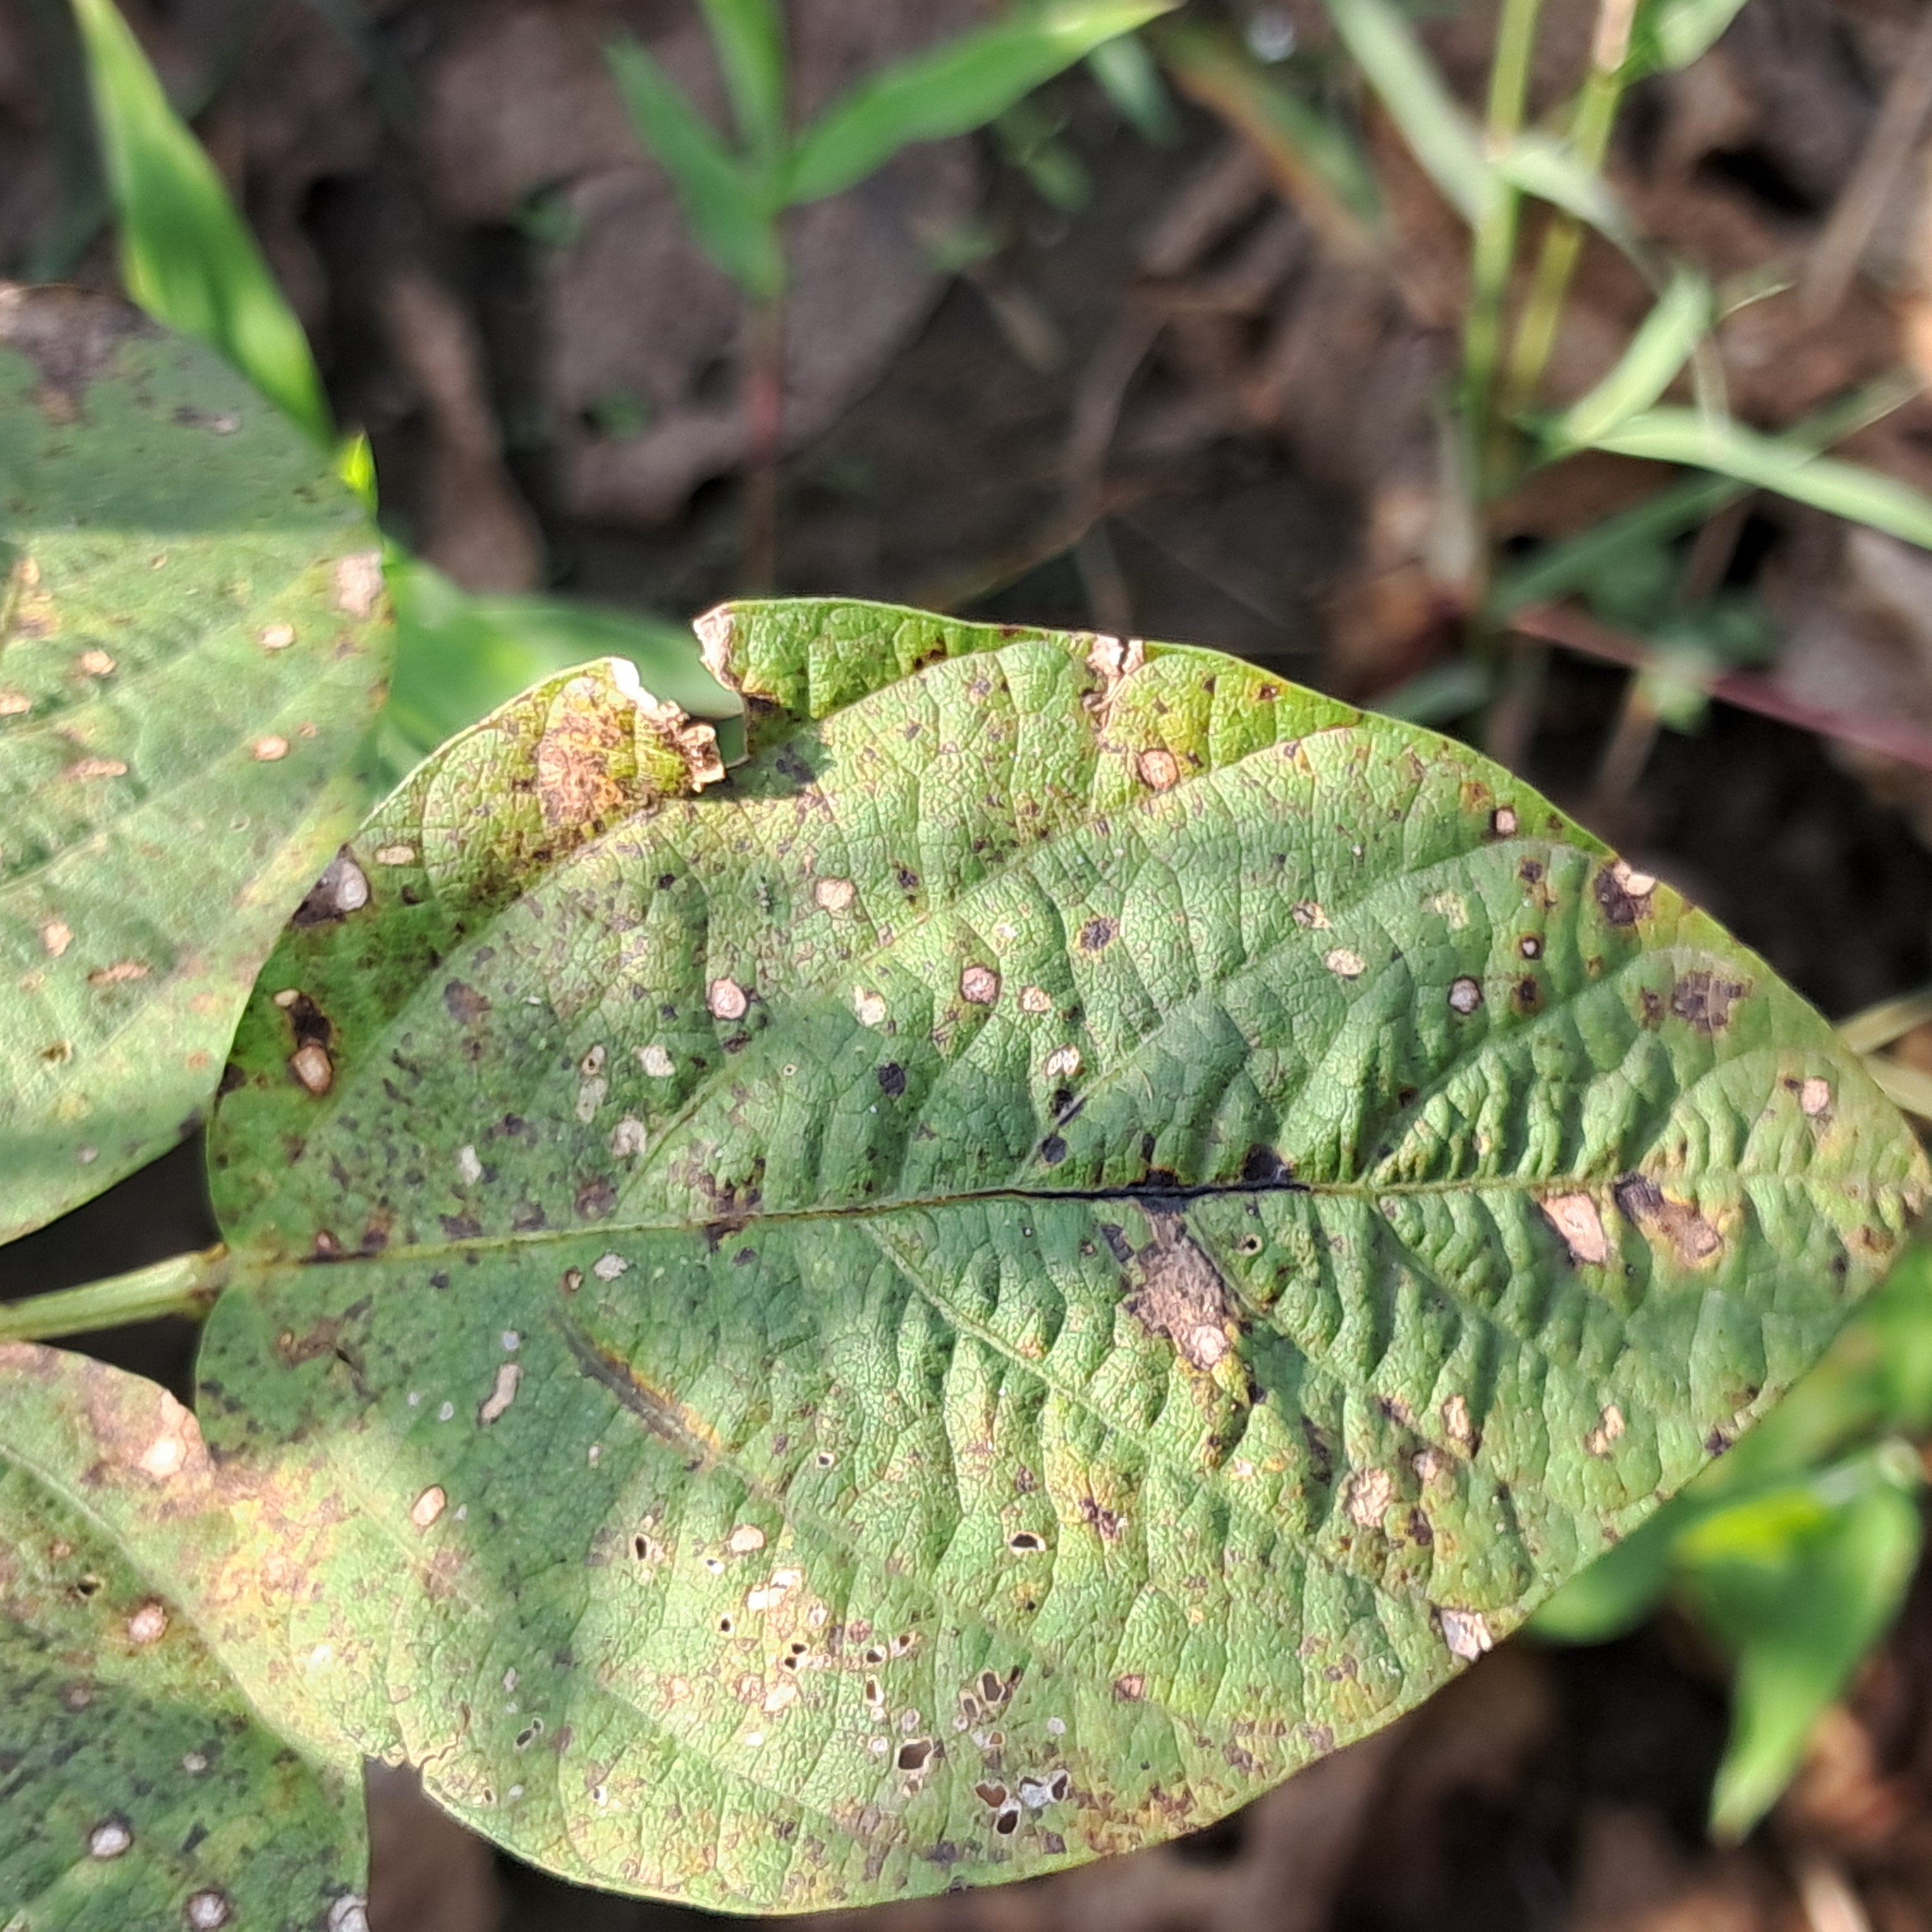
Label: Spectoria_Brown_Spot